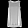
Label: Shirt